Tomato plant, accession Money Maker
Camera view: bottom (45 deg); turntable rotation: 30 degrees
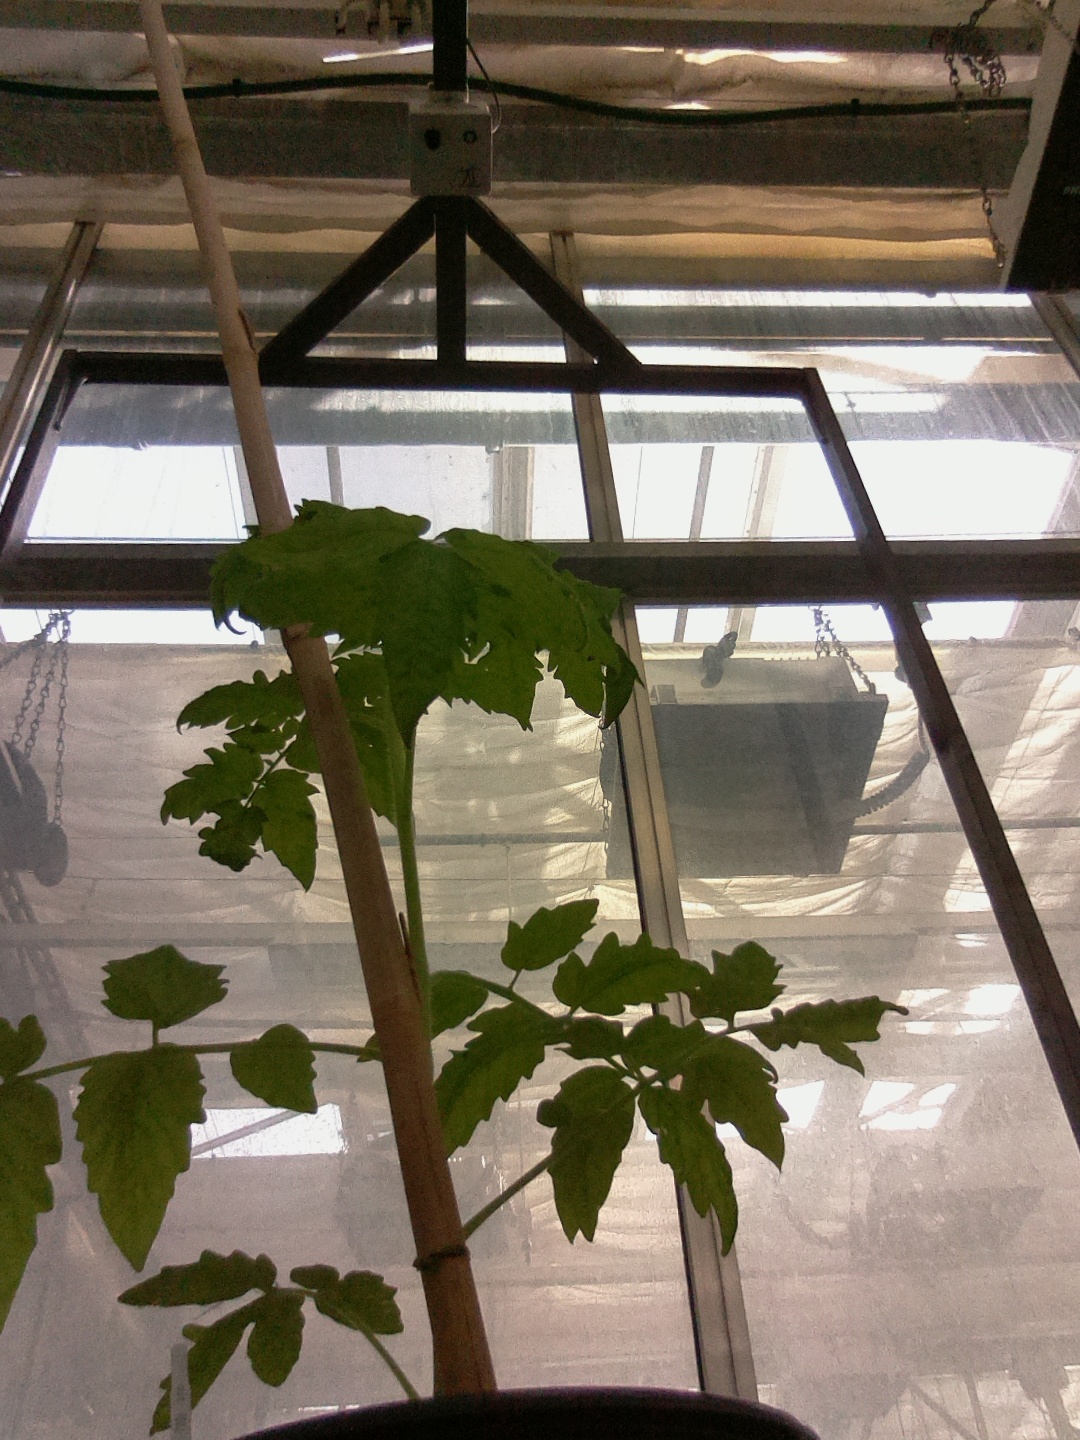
BBCH growth stage 14: 8 of true leaves visible